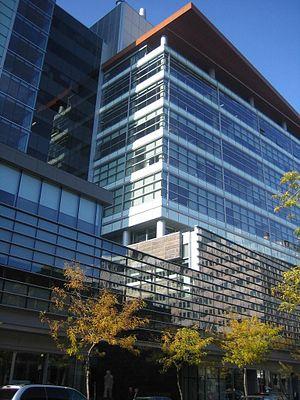
L’Université Concordia est une université publique québécoise située à Montréal. Celle-ci est scindée en deux campus majeurs distant de sept kilomètres : le campus Sir-George-Williams dans le centre-ville de Montréal, et le campus Loyola dans le quartier résidentiel de Notre-Dame-de-Grâce. Même si cette institution est officiellement bilingue, Concordia représente, avec l'Université McGill, une des deux universités majoritairement en anglais de Montréal. L'université compte en 2018/2019 précisément 46 829 étudiants et étudiantes avec un total de 6 387 employés.